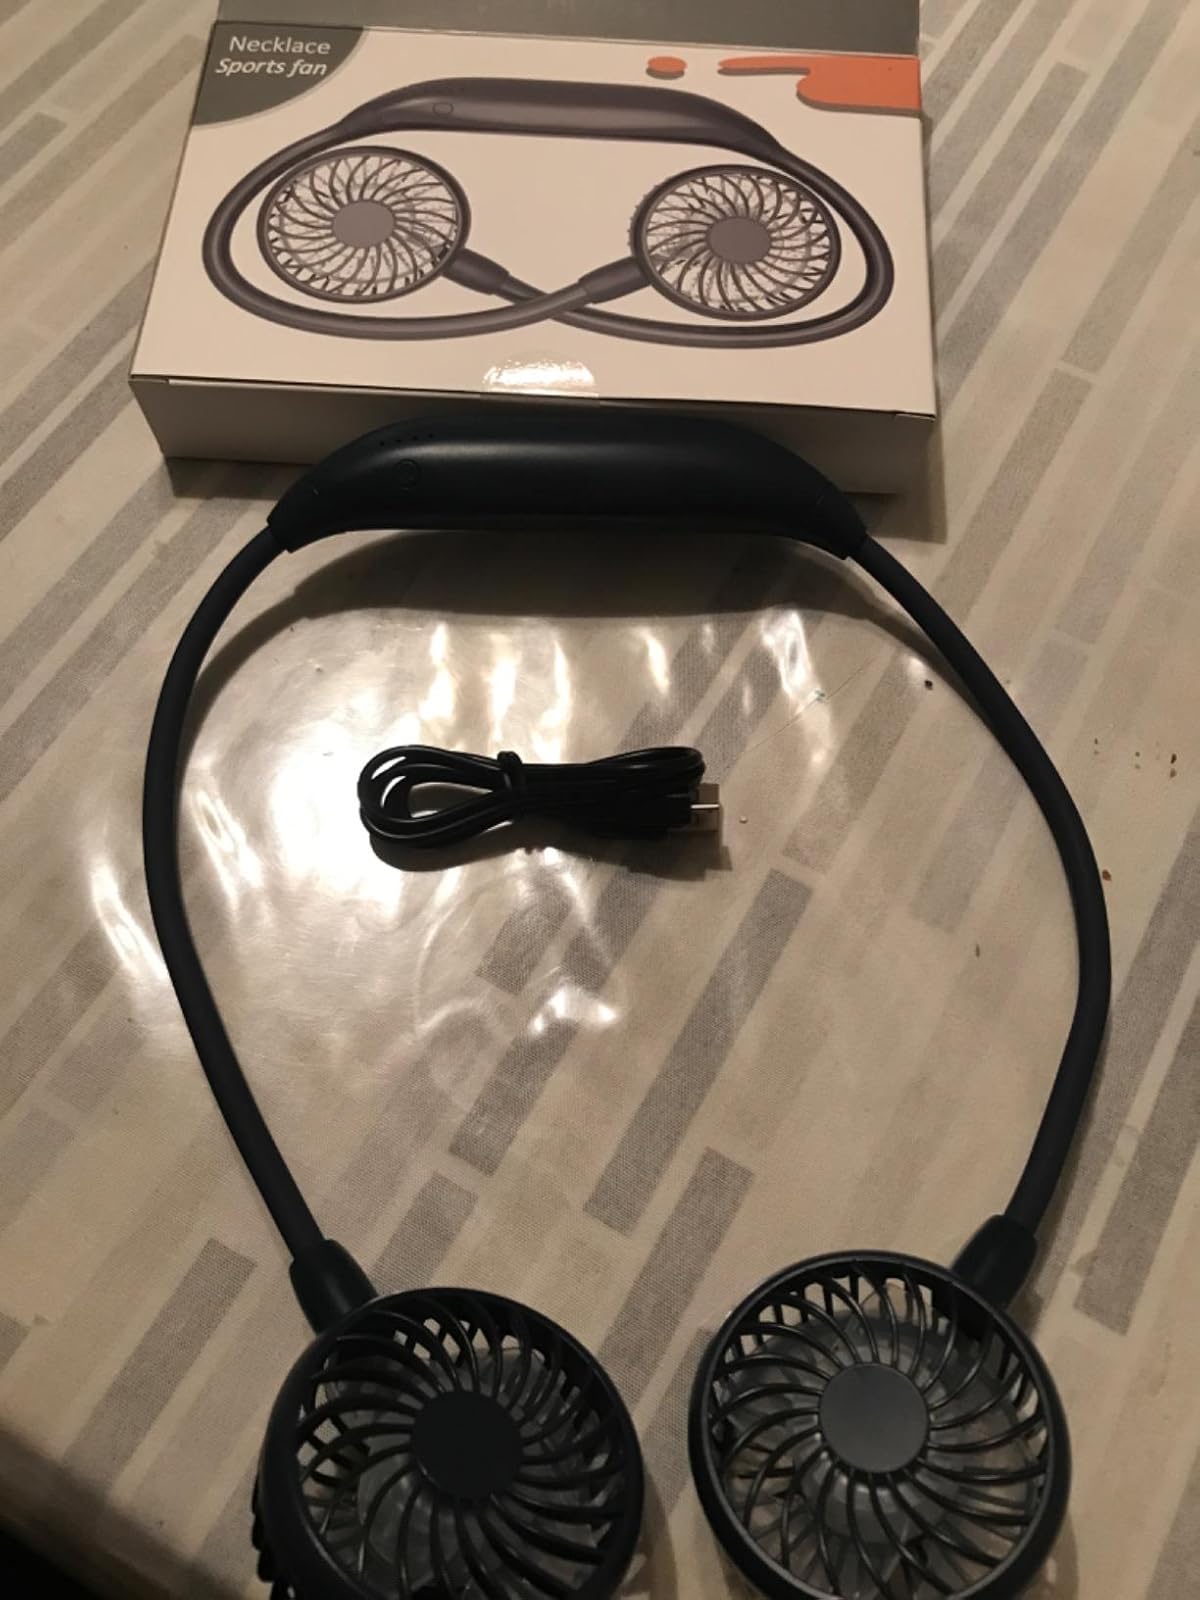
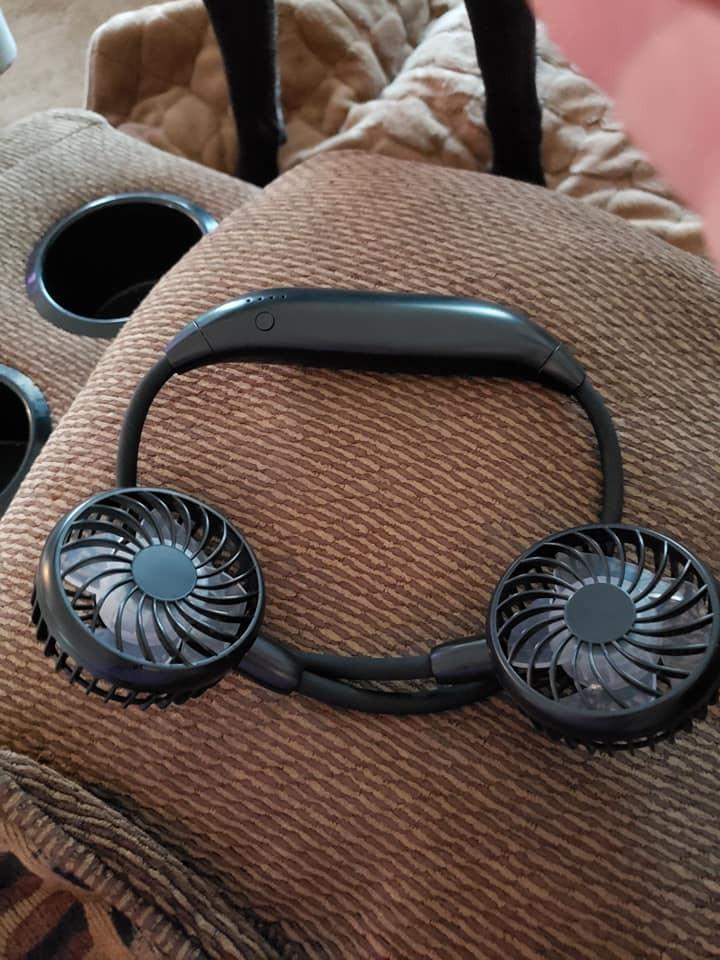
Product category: fan
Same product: no